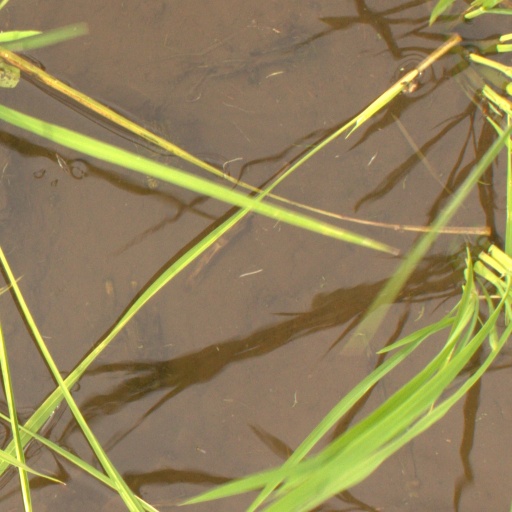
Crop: rice